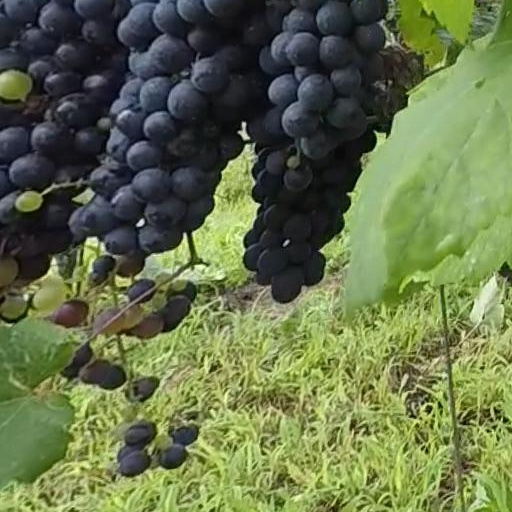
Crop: grape